Blockbuster (retailer)

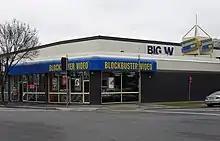
A Blockbuster Video store in Wagga Wagga Marketplace, New South Wales, Australia

In 2004, Blockbuster opened store-within-a-store video game rental and sales stores called GameRush inside Blockbuster locations in limited markets. Blockbuster also acquired Rhino Video Games, a chain of video game stores in the Southwest, and operated it alongside GameRush. These stores sold and bought DVDs, games, game consoles, and accessories. GameRush was positioned as a direct competitor to stores such as GameStop and GameCrazy. Blockbuster used its location status to get instant coverage; it also promoted these stores by hosting video-game tournaments, special trade-in offers, and a more 'hip' look to the selection and staff. However, when Blockbuster introduced the discontinuation of late fees, GameRush was put on the chopping block. In January 2007, Blockbuster sold Rhino Video Games to GameStop Corp. According to the Blockbuster Twitter account, GameRush was to be part of the "new Blockbuster" in 2016 and even had its own Twitter profile, however the GameRush Twitter account has not been active since January 2017.